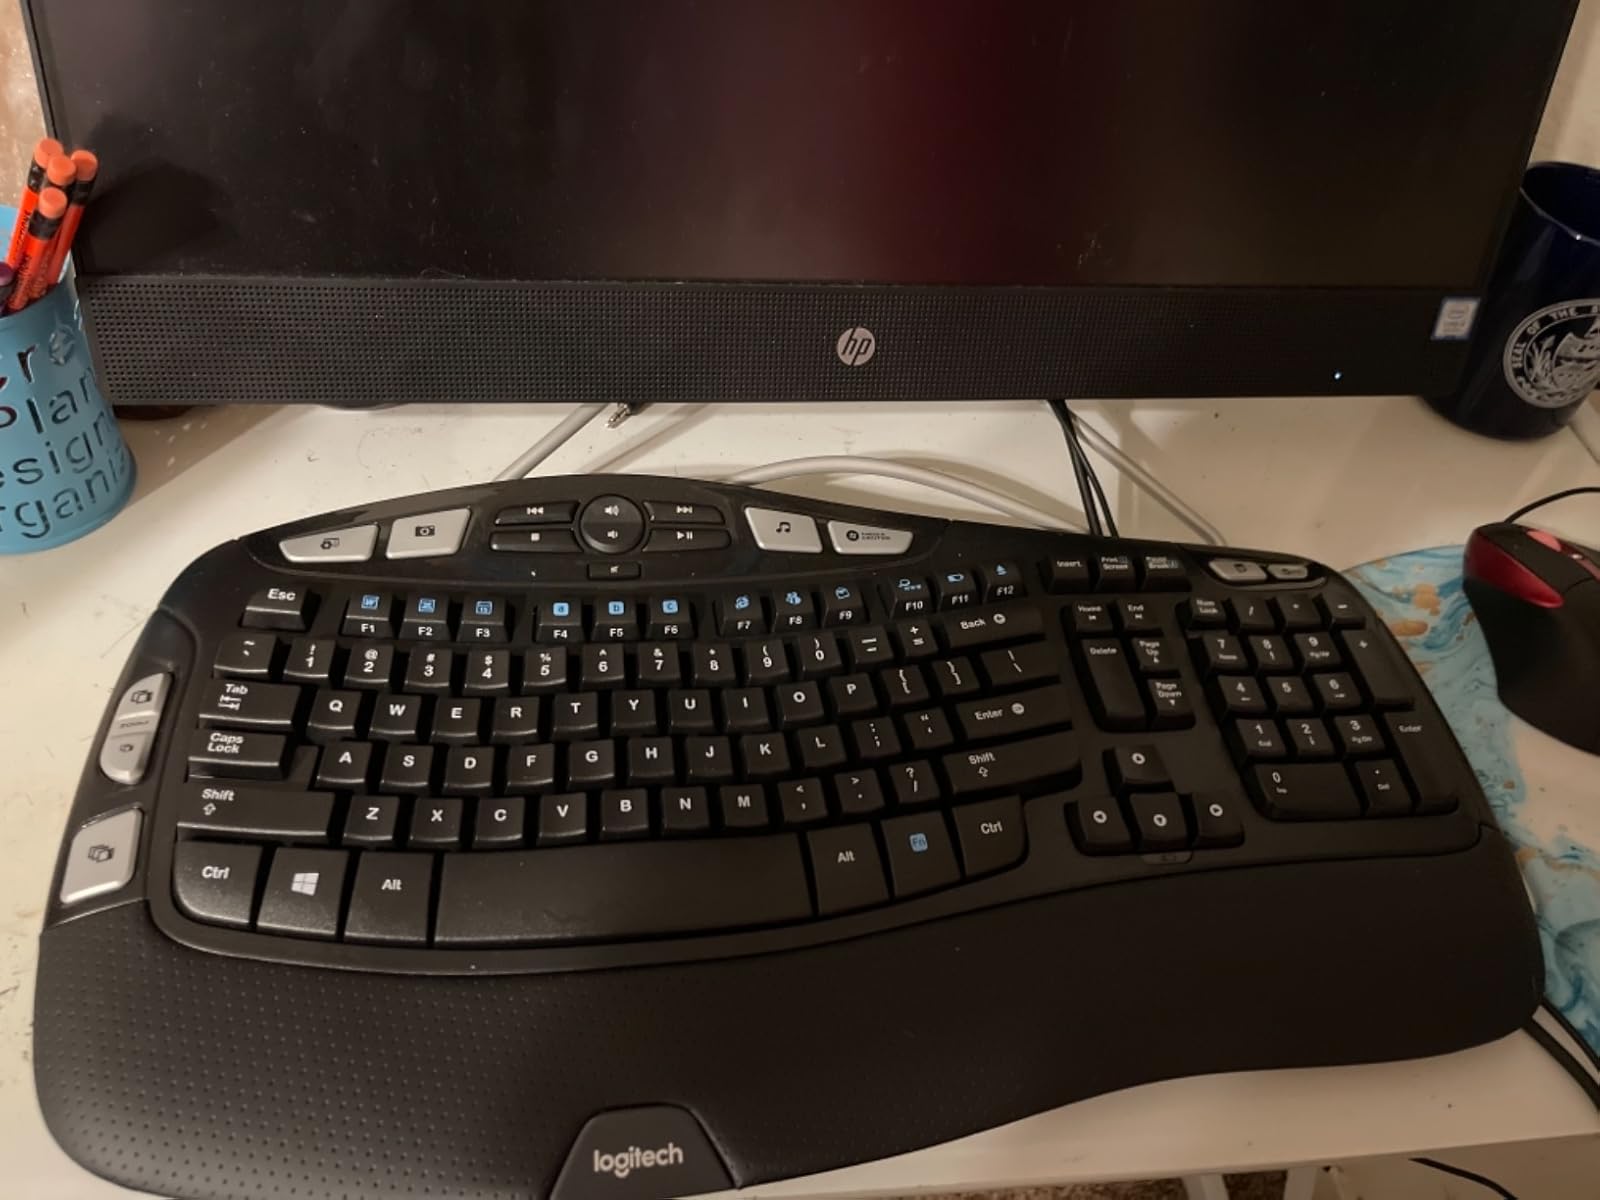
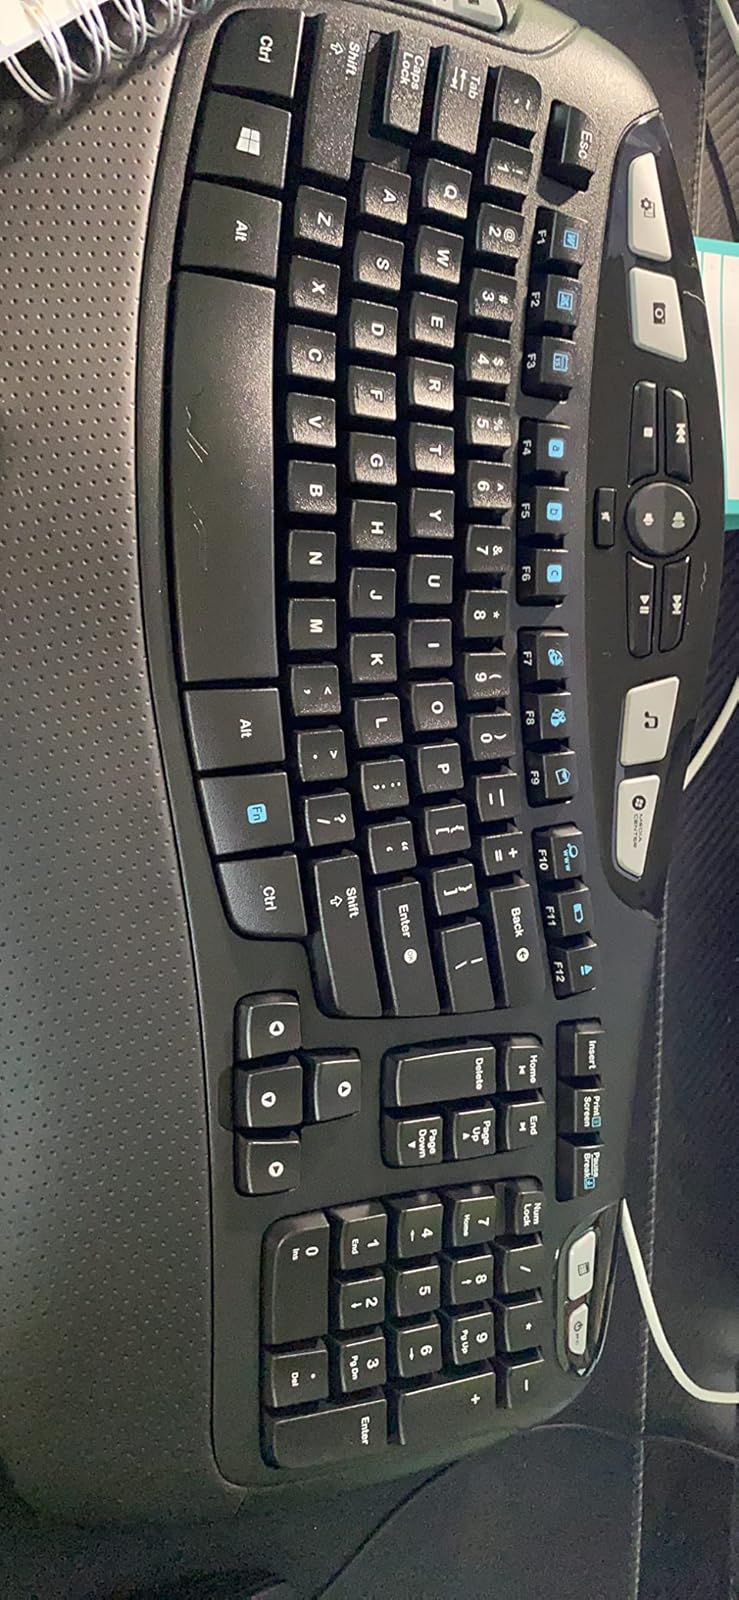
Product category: keyboard
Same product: yes